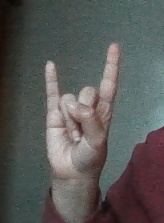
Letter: la